Barking Water

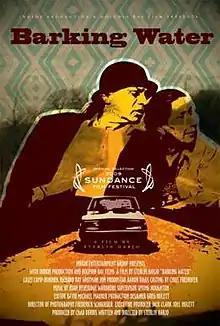

Barking Water is a 2009 independent feature film written and directed by Sterlin Harjo that premiered at the 2009 Sundance Film Festival. Harjo's second feature film, it stars Richard Ray Whitman, Casey Camp-Horinek, Jon Proudstar, Aaron Riggs, Laura Spencer, Quese iMC, Ryan Red Corn, and Beau Harjo.